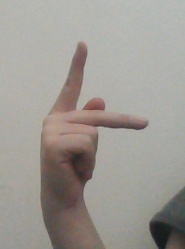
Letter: dha